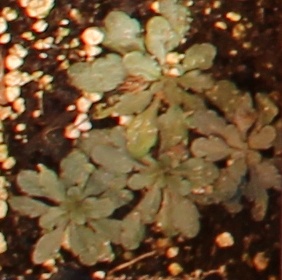
Label: Horseweed